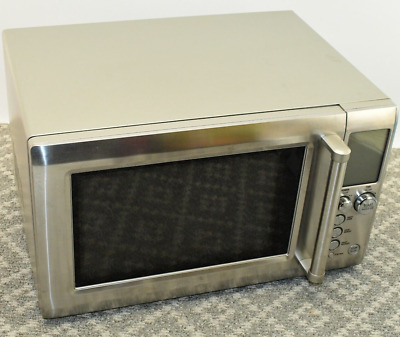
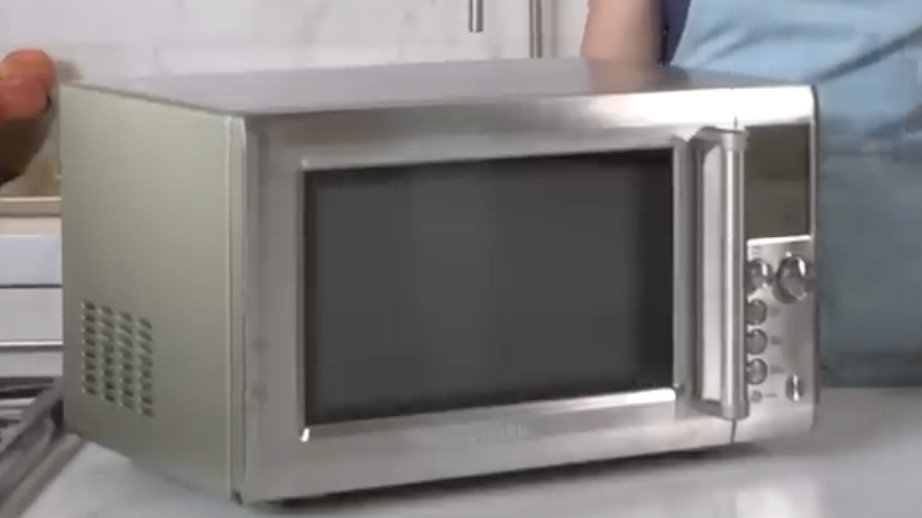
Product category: misc
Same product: yes